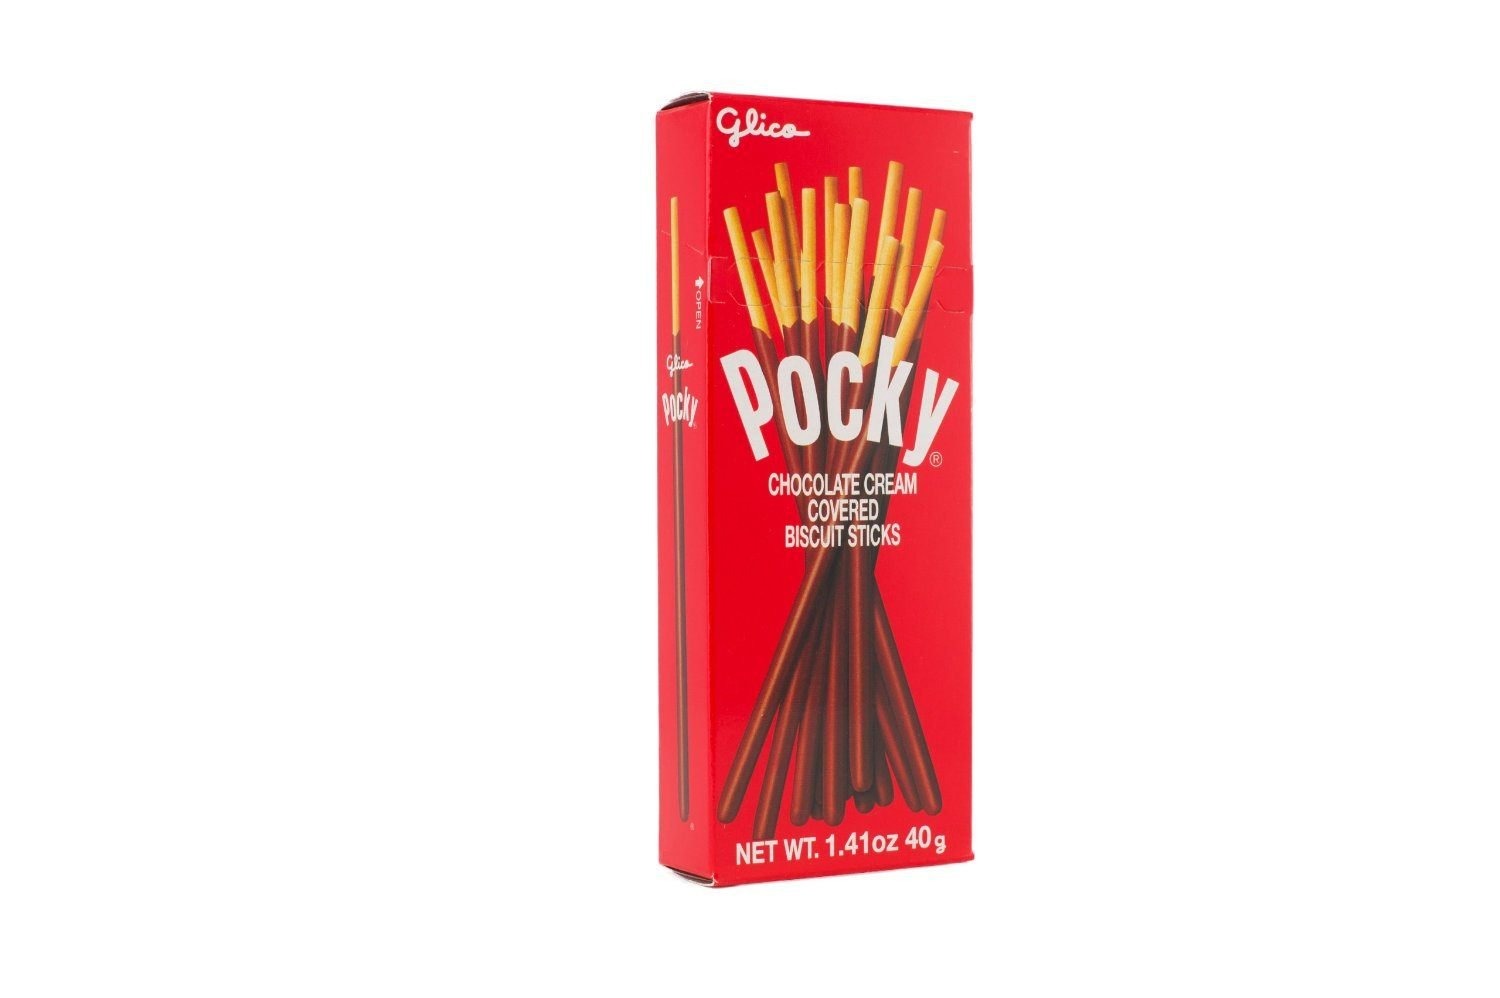
Item Name: Glico Pocky Chocolate, 1.41 Oz Boxes (Pack of 10)
Value: 14.1
Unit: Oz

Price: 1.21